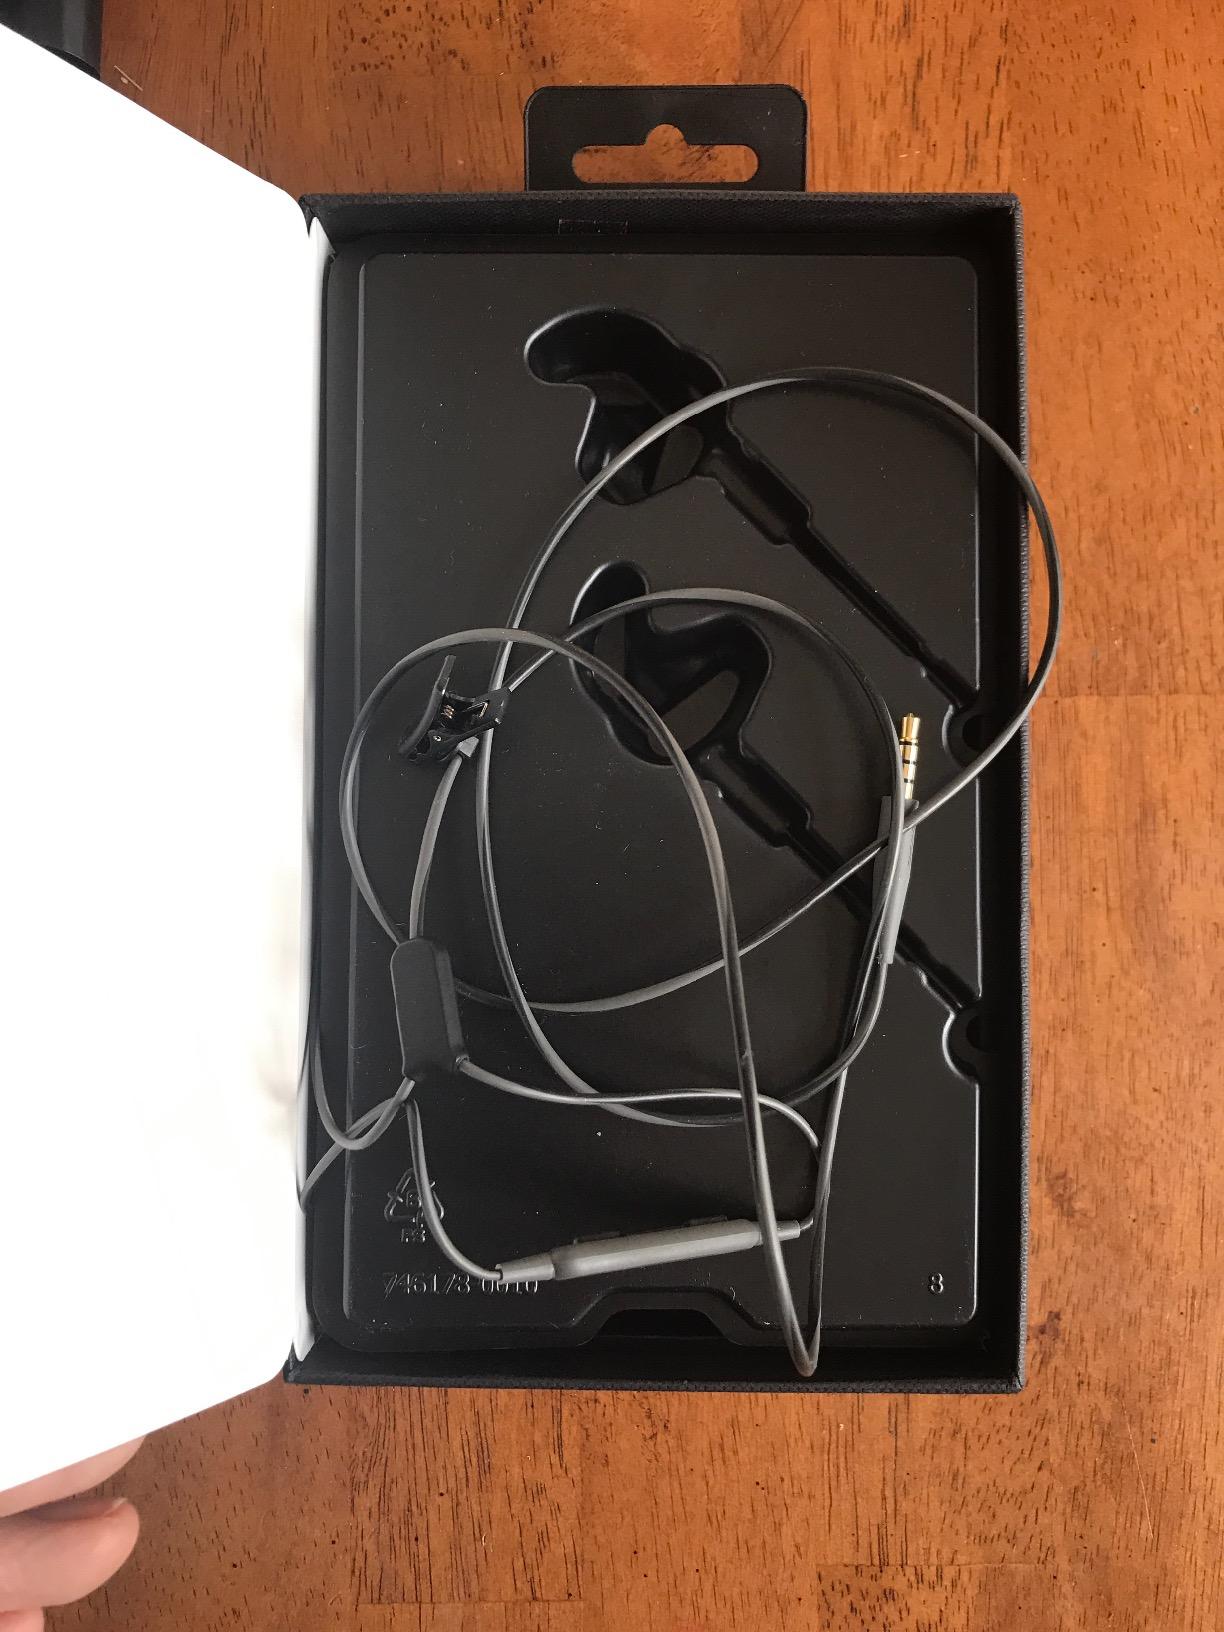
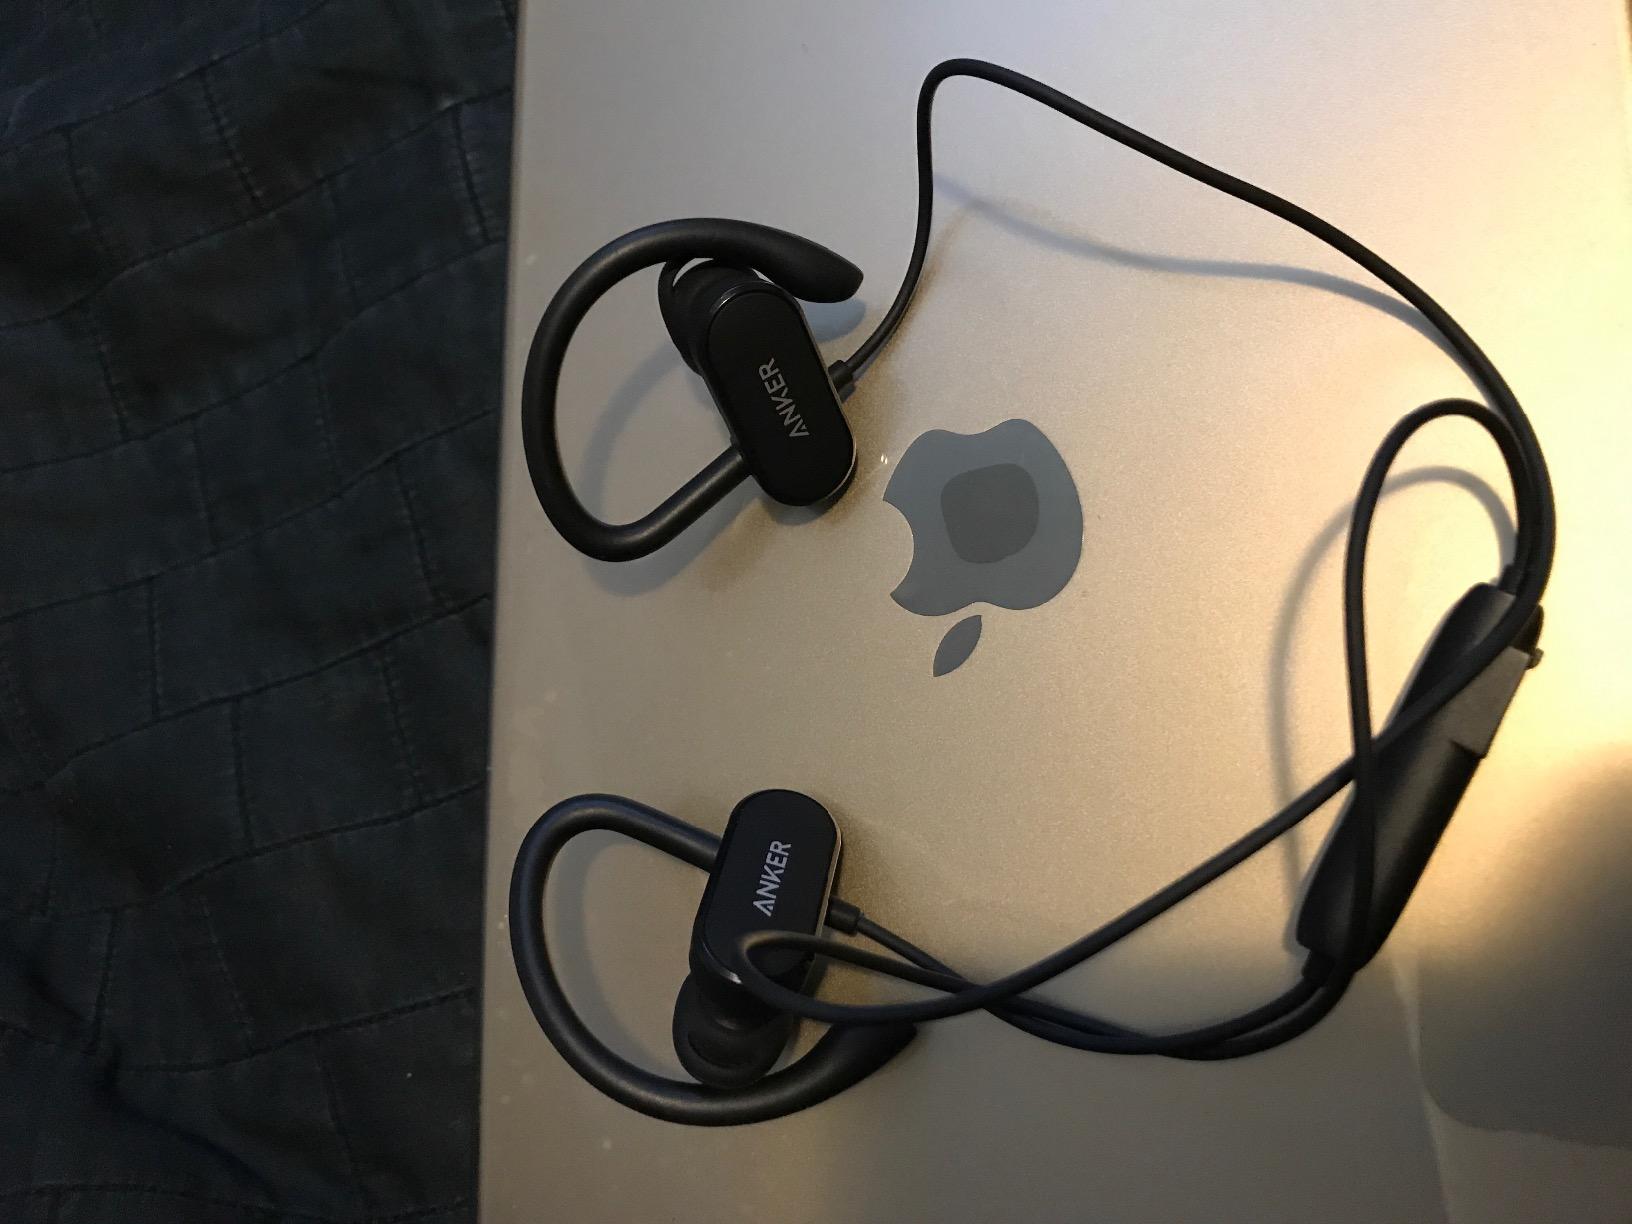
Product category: headphones
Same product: no